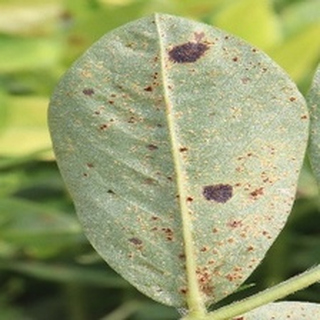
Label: groundnut_rust